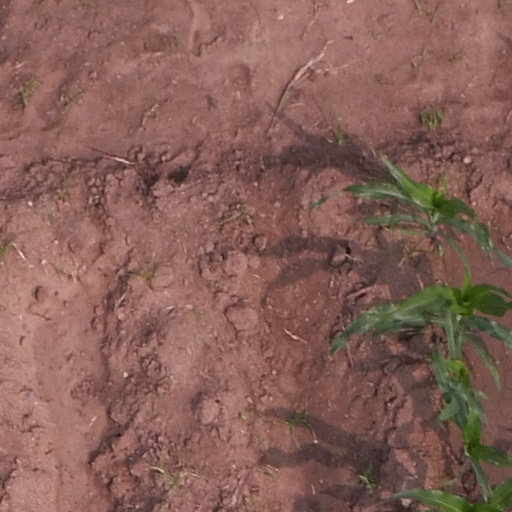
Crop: maize; corn